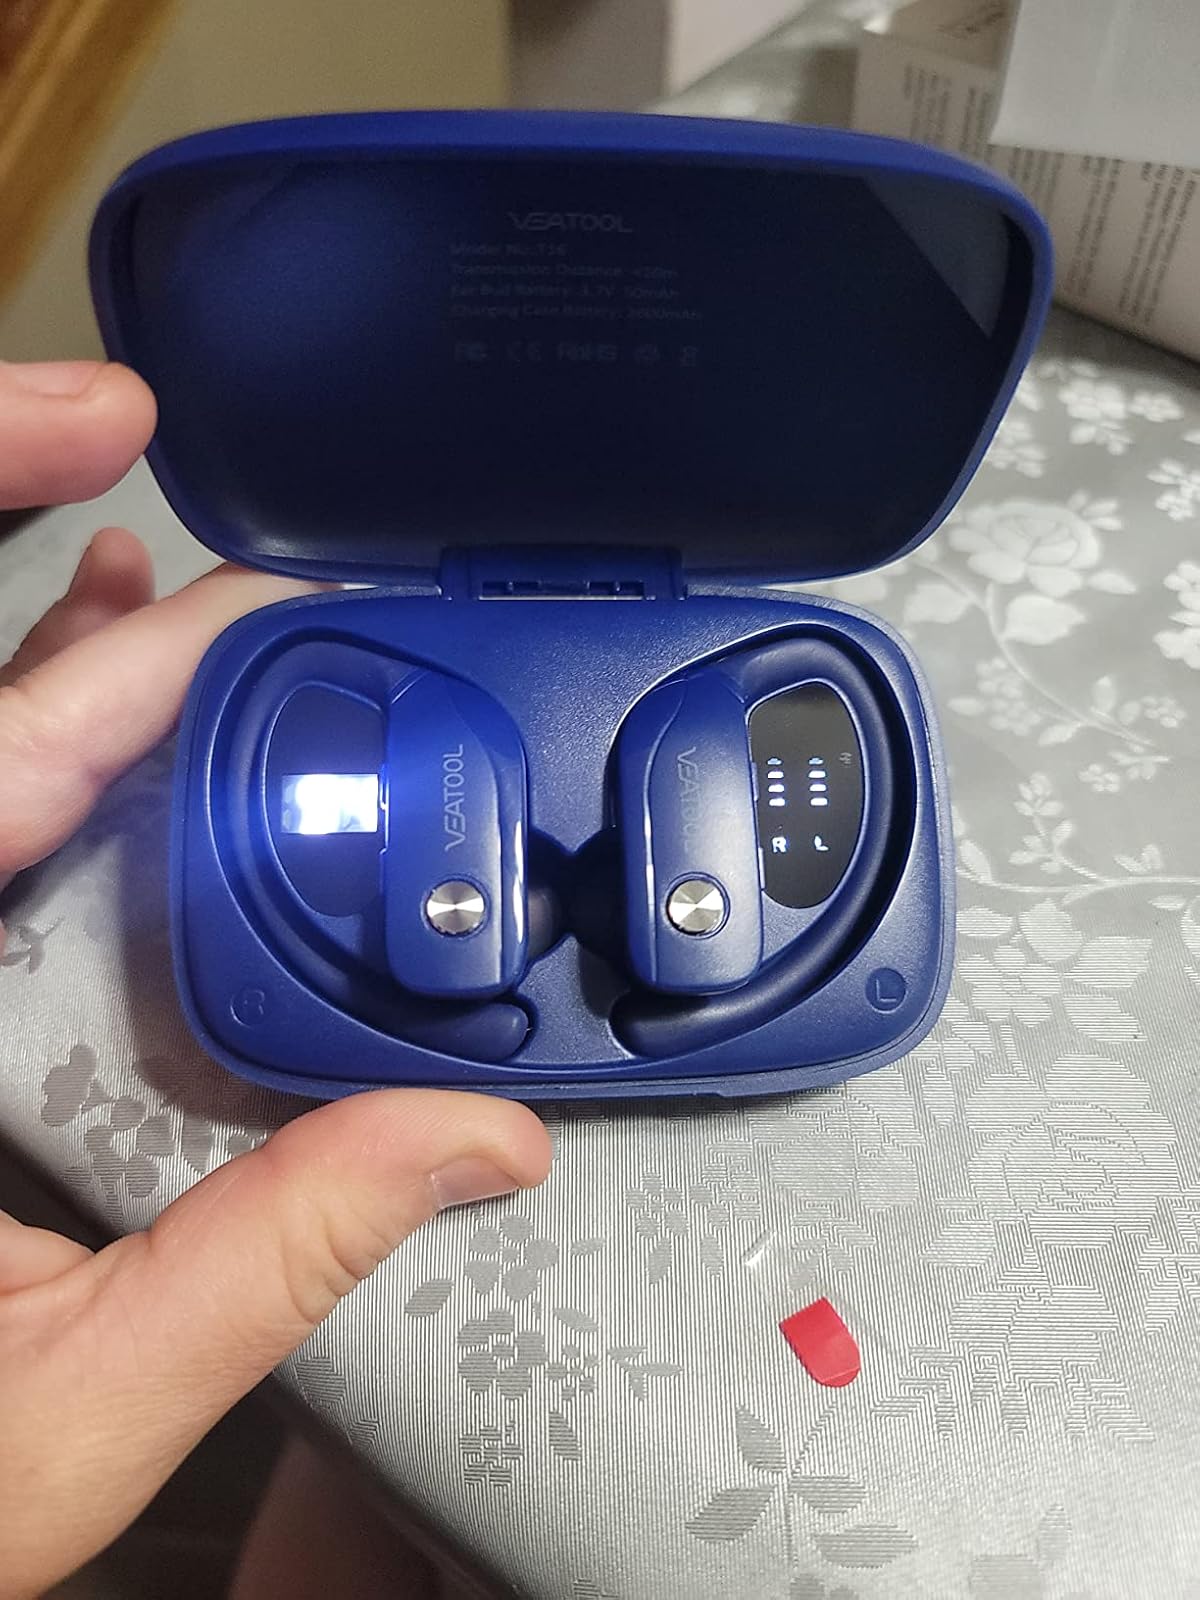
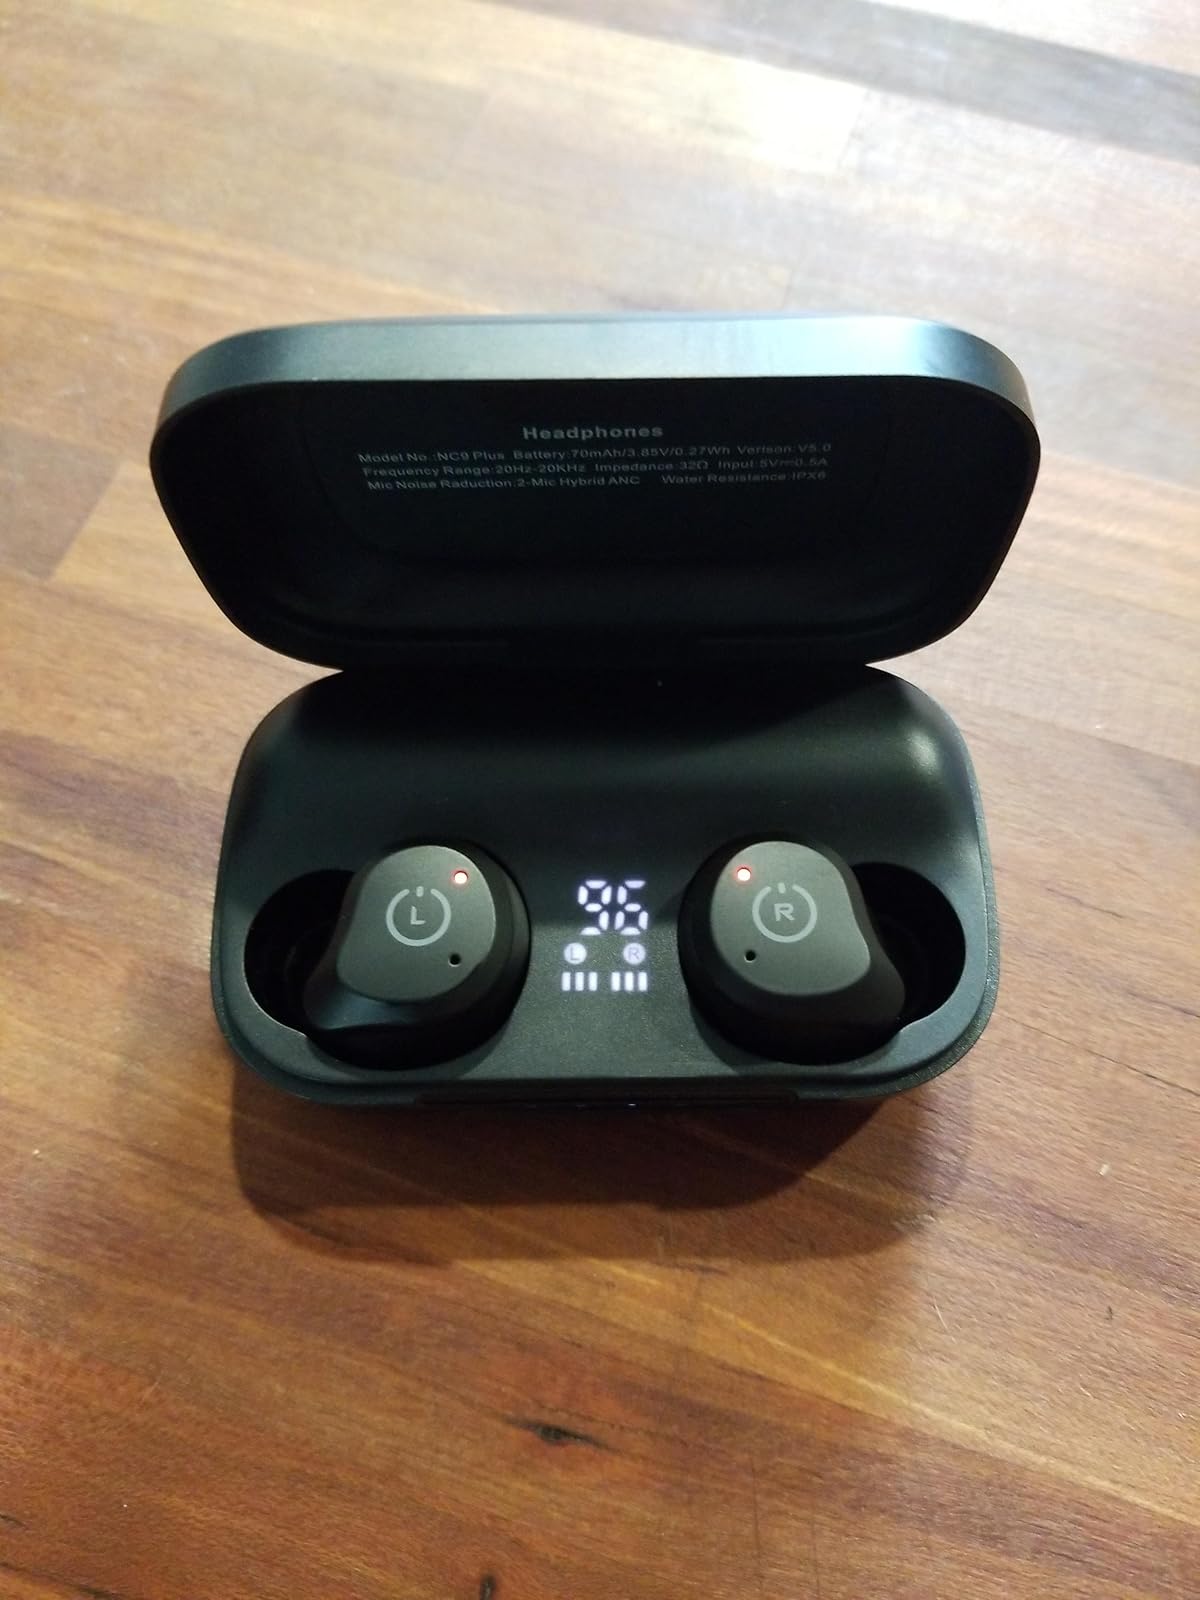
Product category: earbuds
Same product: no